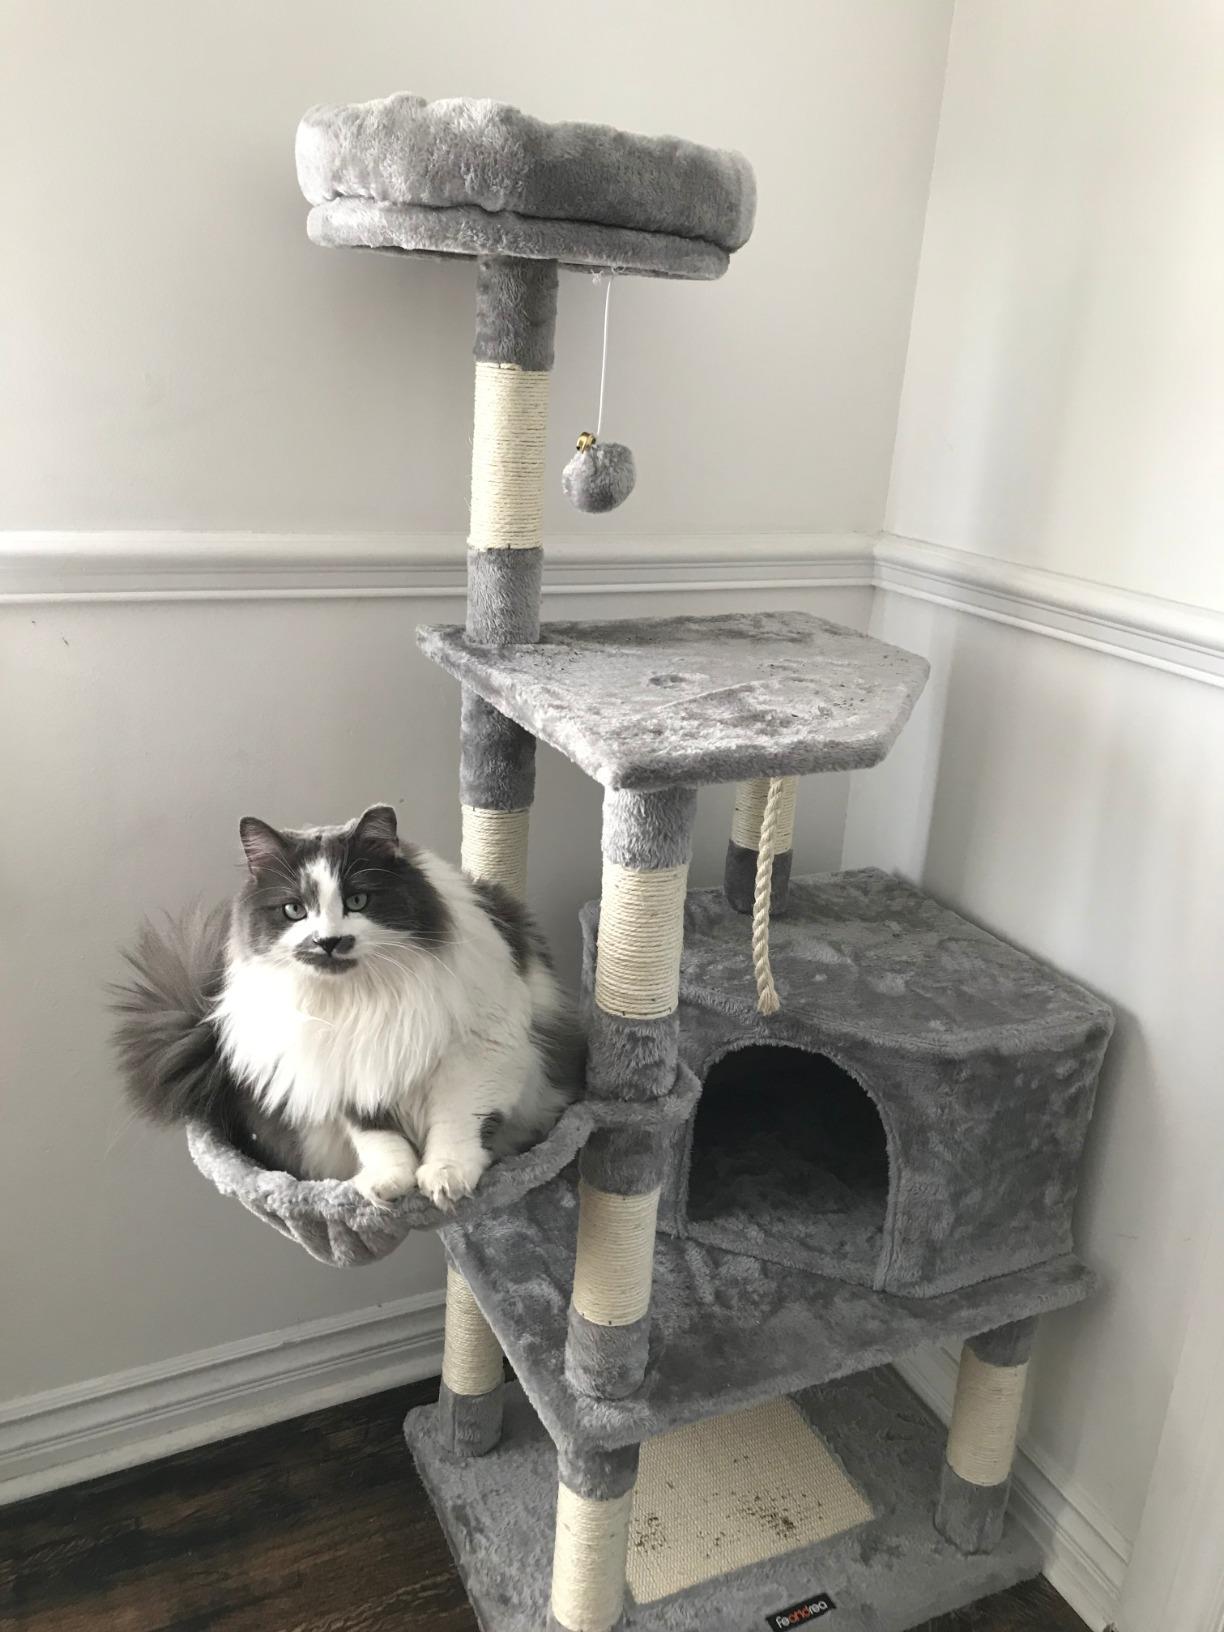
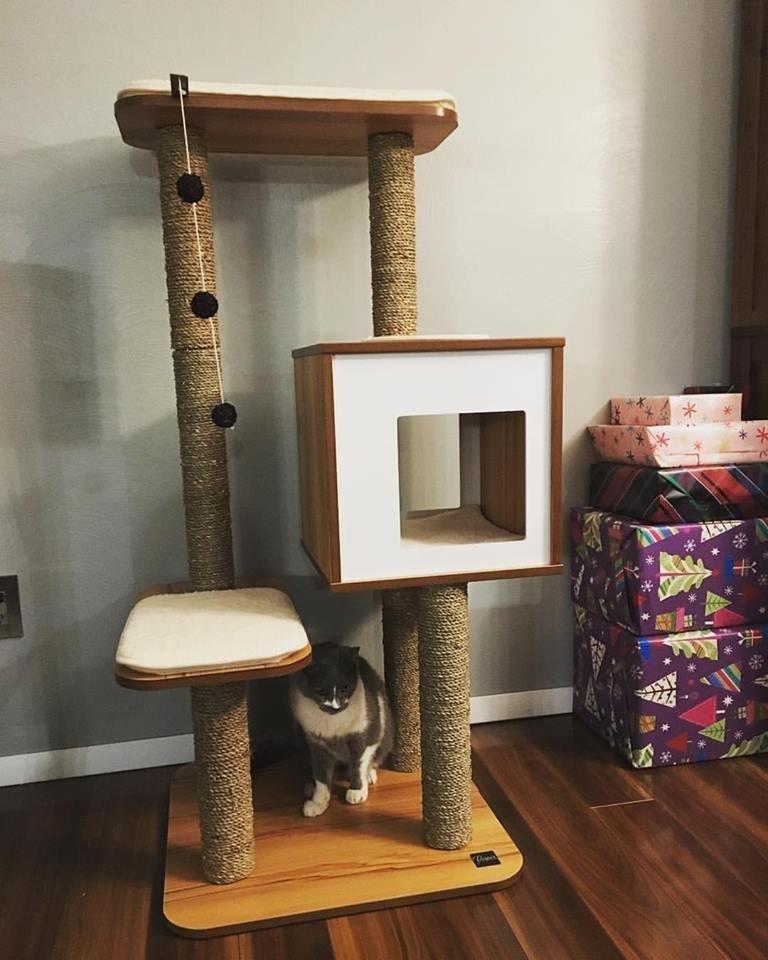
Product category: items_cat tree
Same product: no